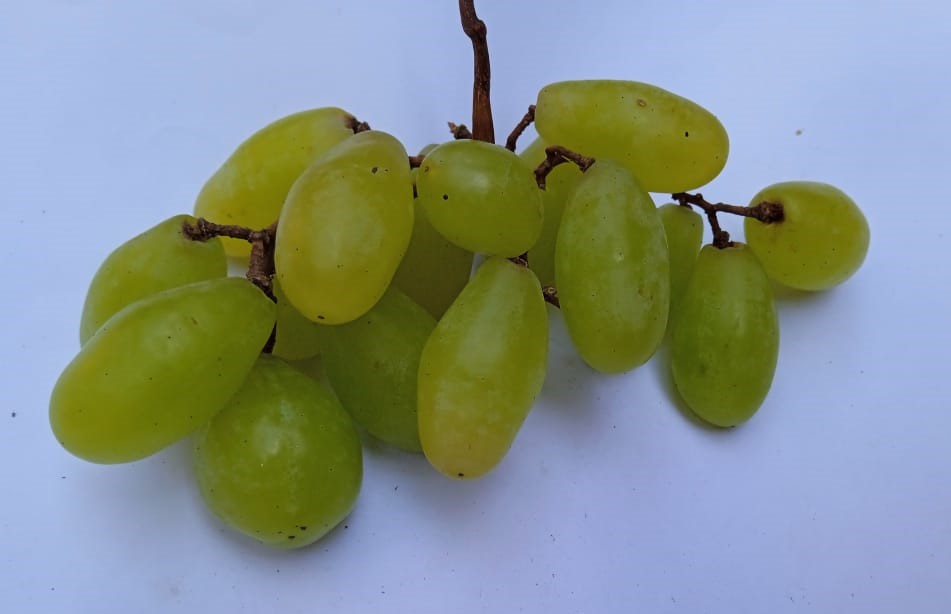
Fruit: grape
Condition: fresh